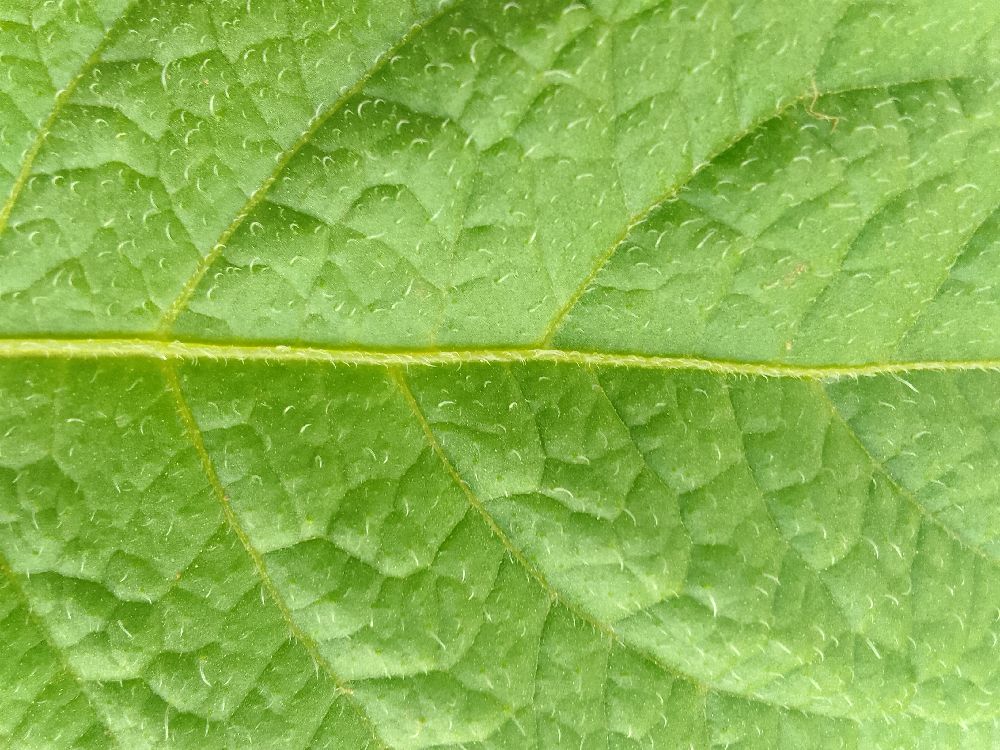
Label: Healthy